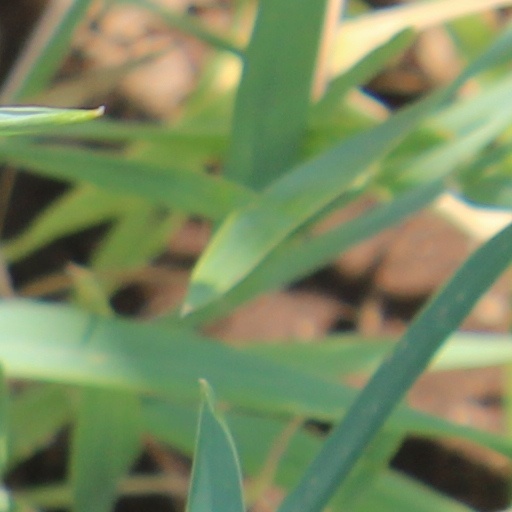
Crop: wheat